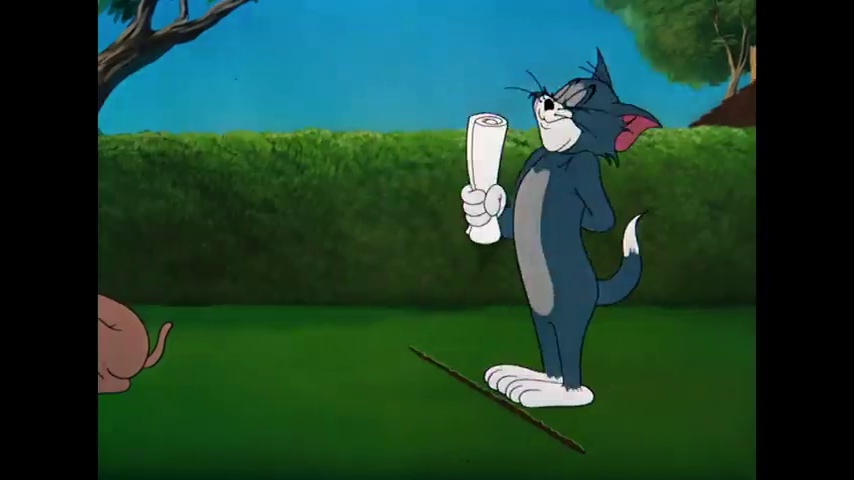
Portrait style: Cartoon Portrait